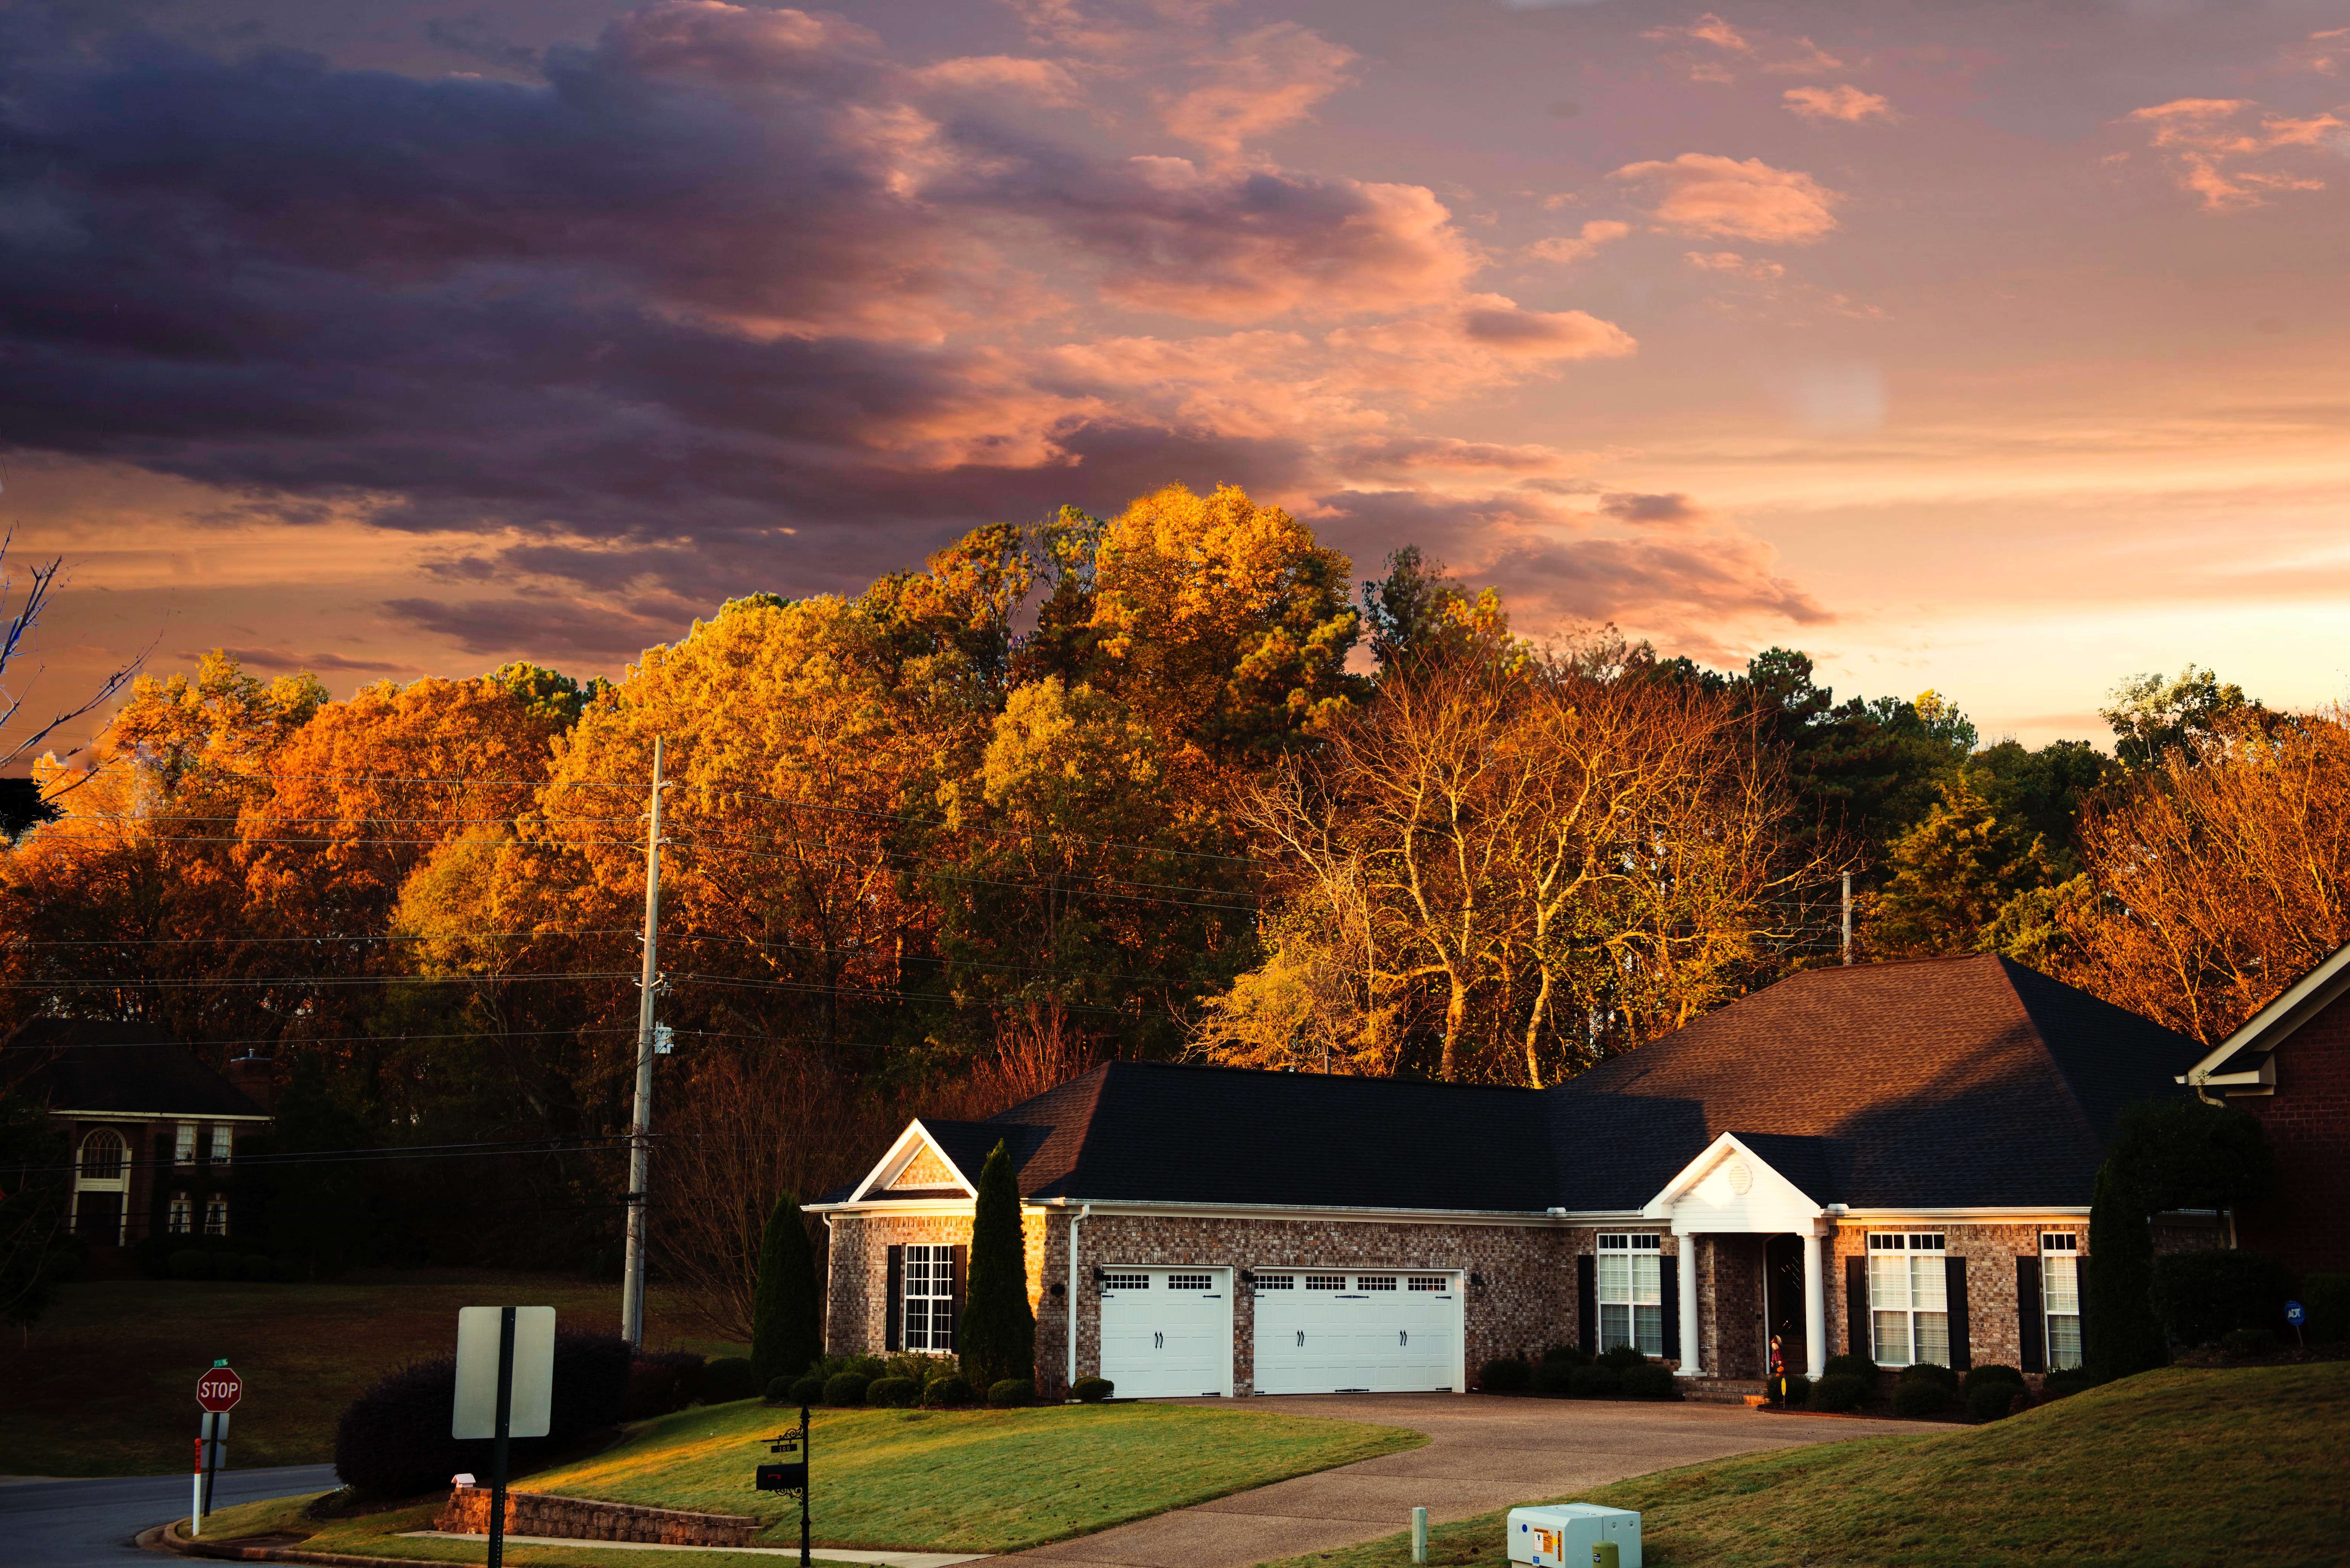
sky, cloud, tree, natural landscape, house, home, leaf, morning, residential area, evening, atmosphere, suburb, autumn, rural area, sunset, grass, sunlight, landscape, mountain, real estate, building, architecture, sunrise, plant, farm, cumulus, hill, roof, meteorological phenomenon, farmhouse, dusk, cottage, barn, road, Tints and shades